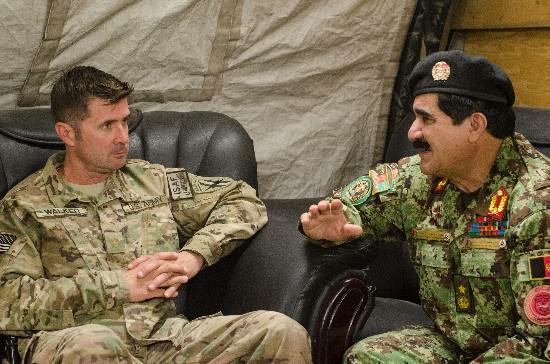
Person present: Yes